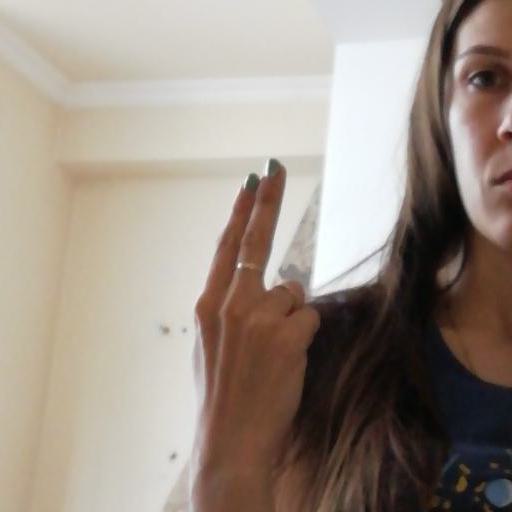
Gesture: two_up_inverted